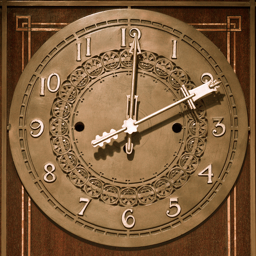
A golden clock on the face of a wall with two dials.
a clock with unusual minute and hour hands
A large metal clock on a square back ground.
An ornate clock on 2'o'clock on a gilded background.
a big metal clock sitting on the wall by itself